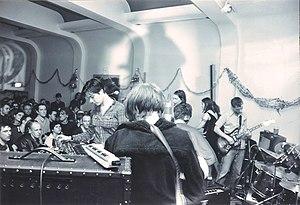
Cet article est une liste de groupes de post-rock classés par ordre alphabétique.